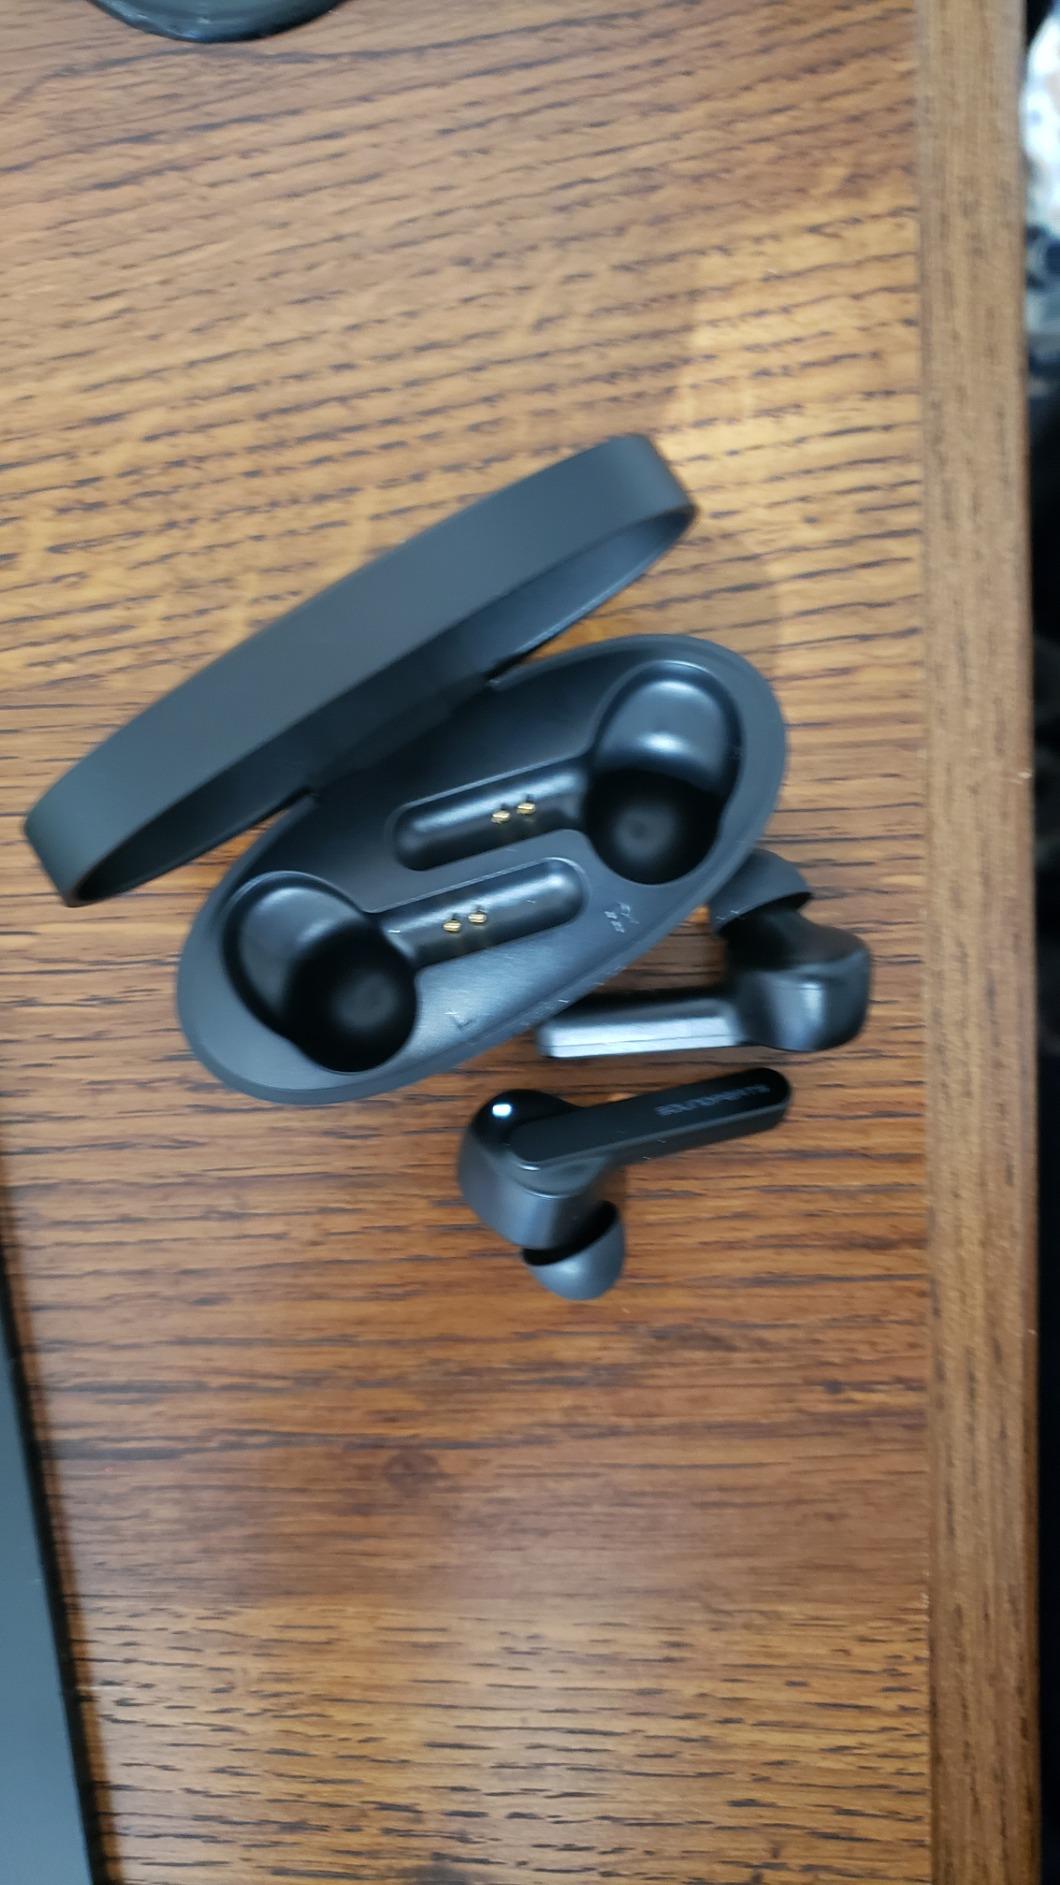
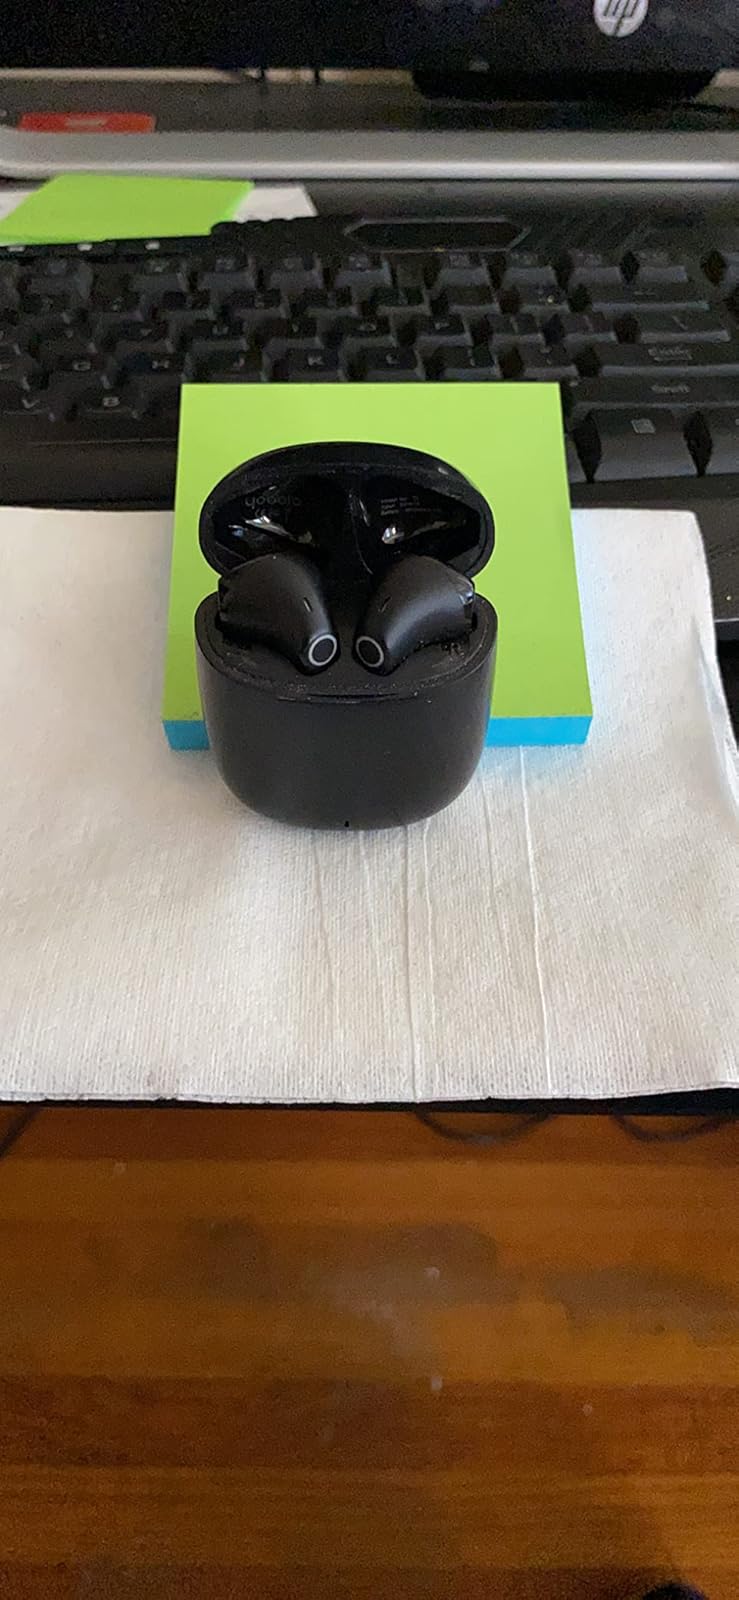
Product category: earbuds
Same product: no